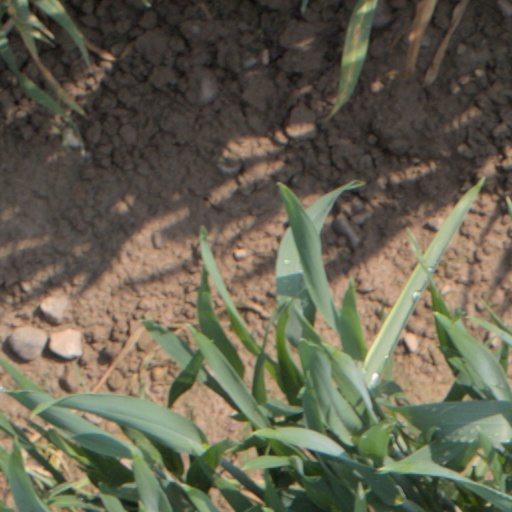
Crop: wheat